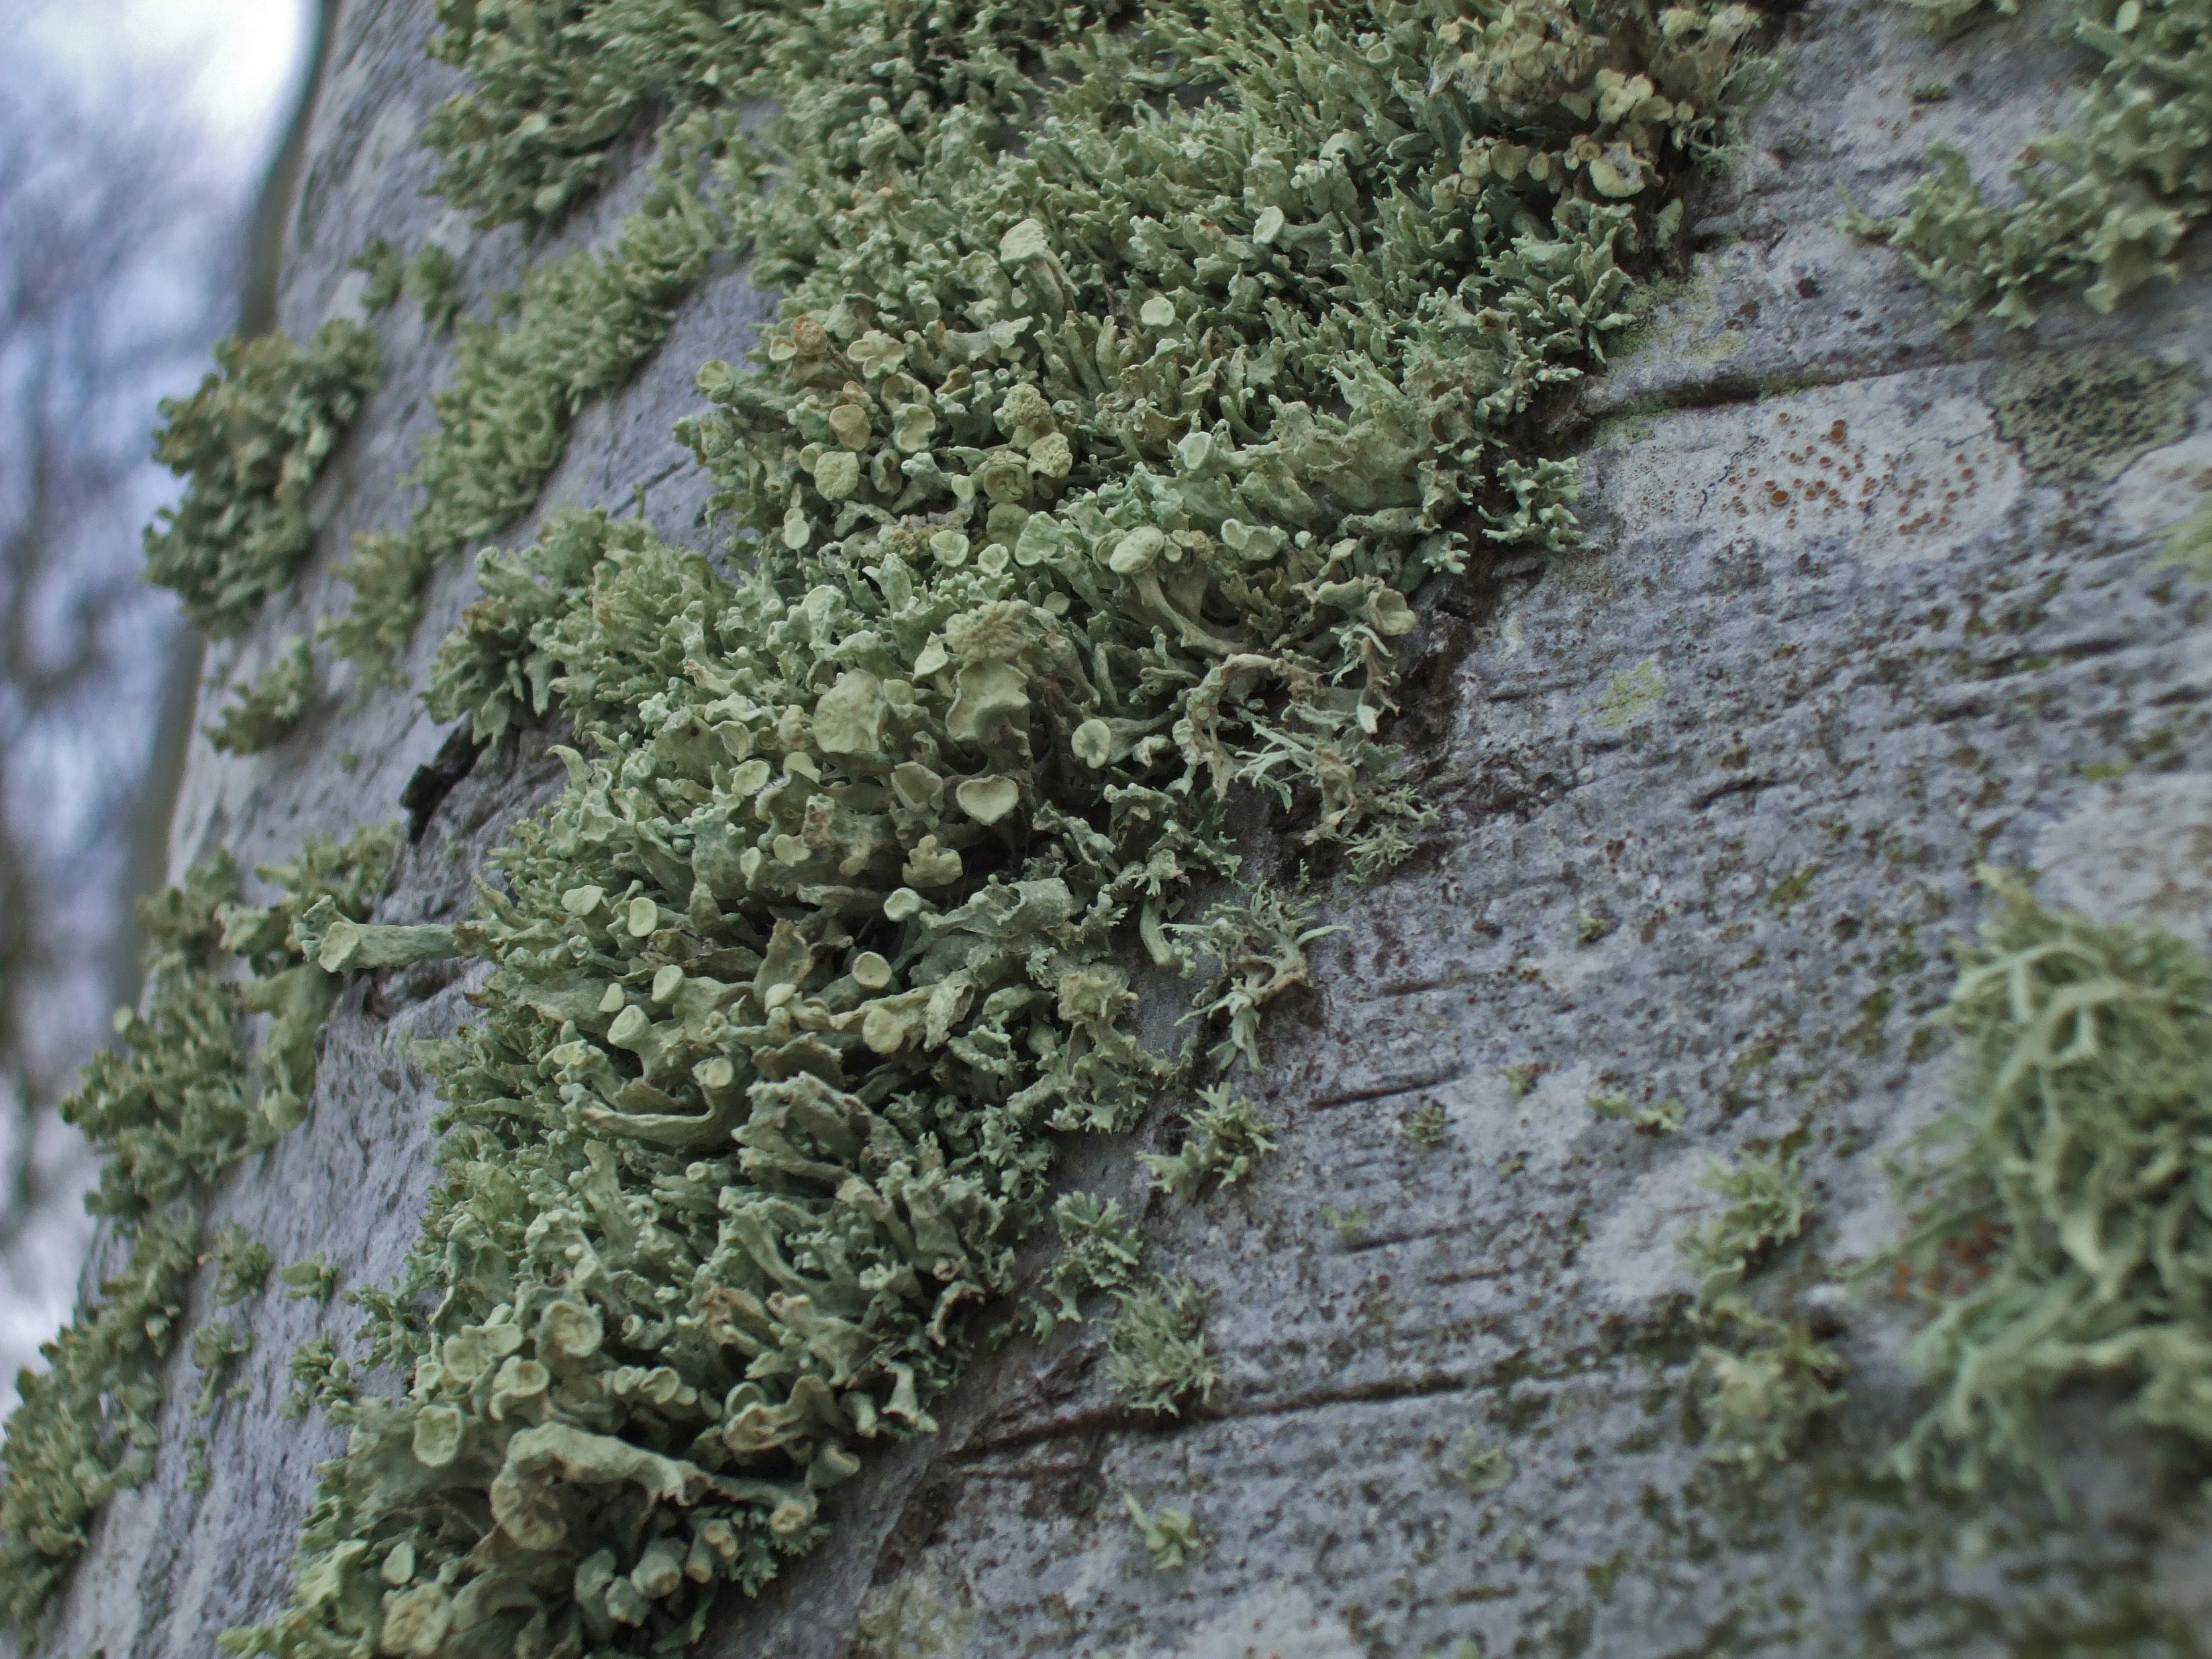
tree, forest, plant, leaf, flower, trunk, moss, bark, green, soil, mushroom, terrain, flora, algae, shrub, fouling, flowering plant, woody plant, land plant